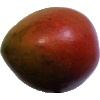
Label: red_mango